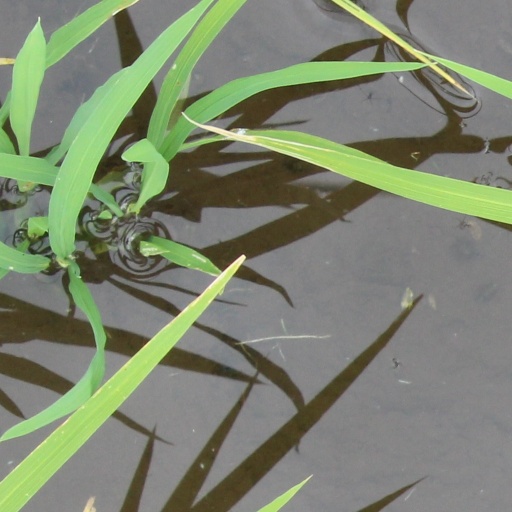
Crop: rice